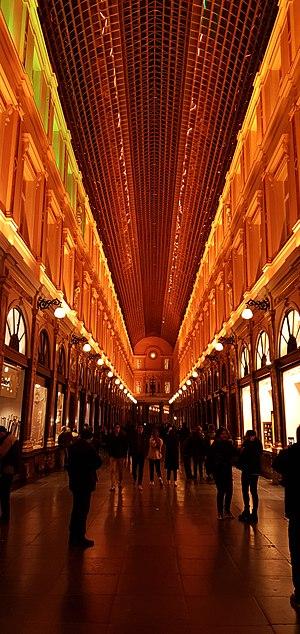
https://fr.wikipedia.org/wiki/Galeries_royales_Saint-Hubert This photo has been taken in the country: Belgium
La galerie de la Reine est une galerie bruxelloise datant du XIXᵉ siècle.
Les Galeries royales Saint-Hubert de Bruxelles forment un complexe de trois passages commerciaux couverts sur toute leur longueur par un vitrage en arcades. Elles se composent de :